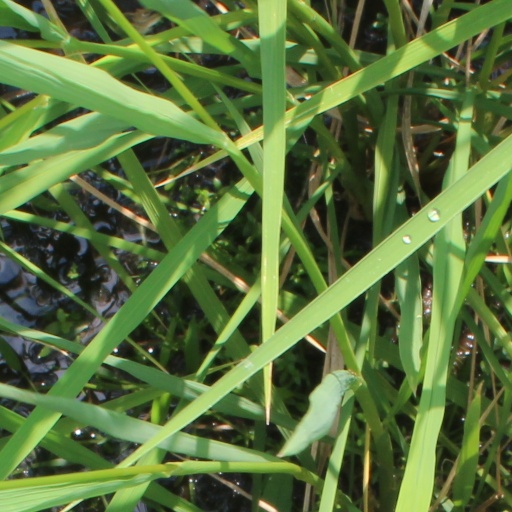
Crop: rice